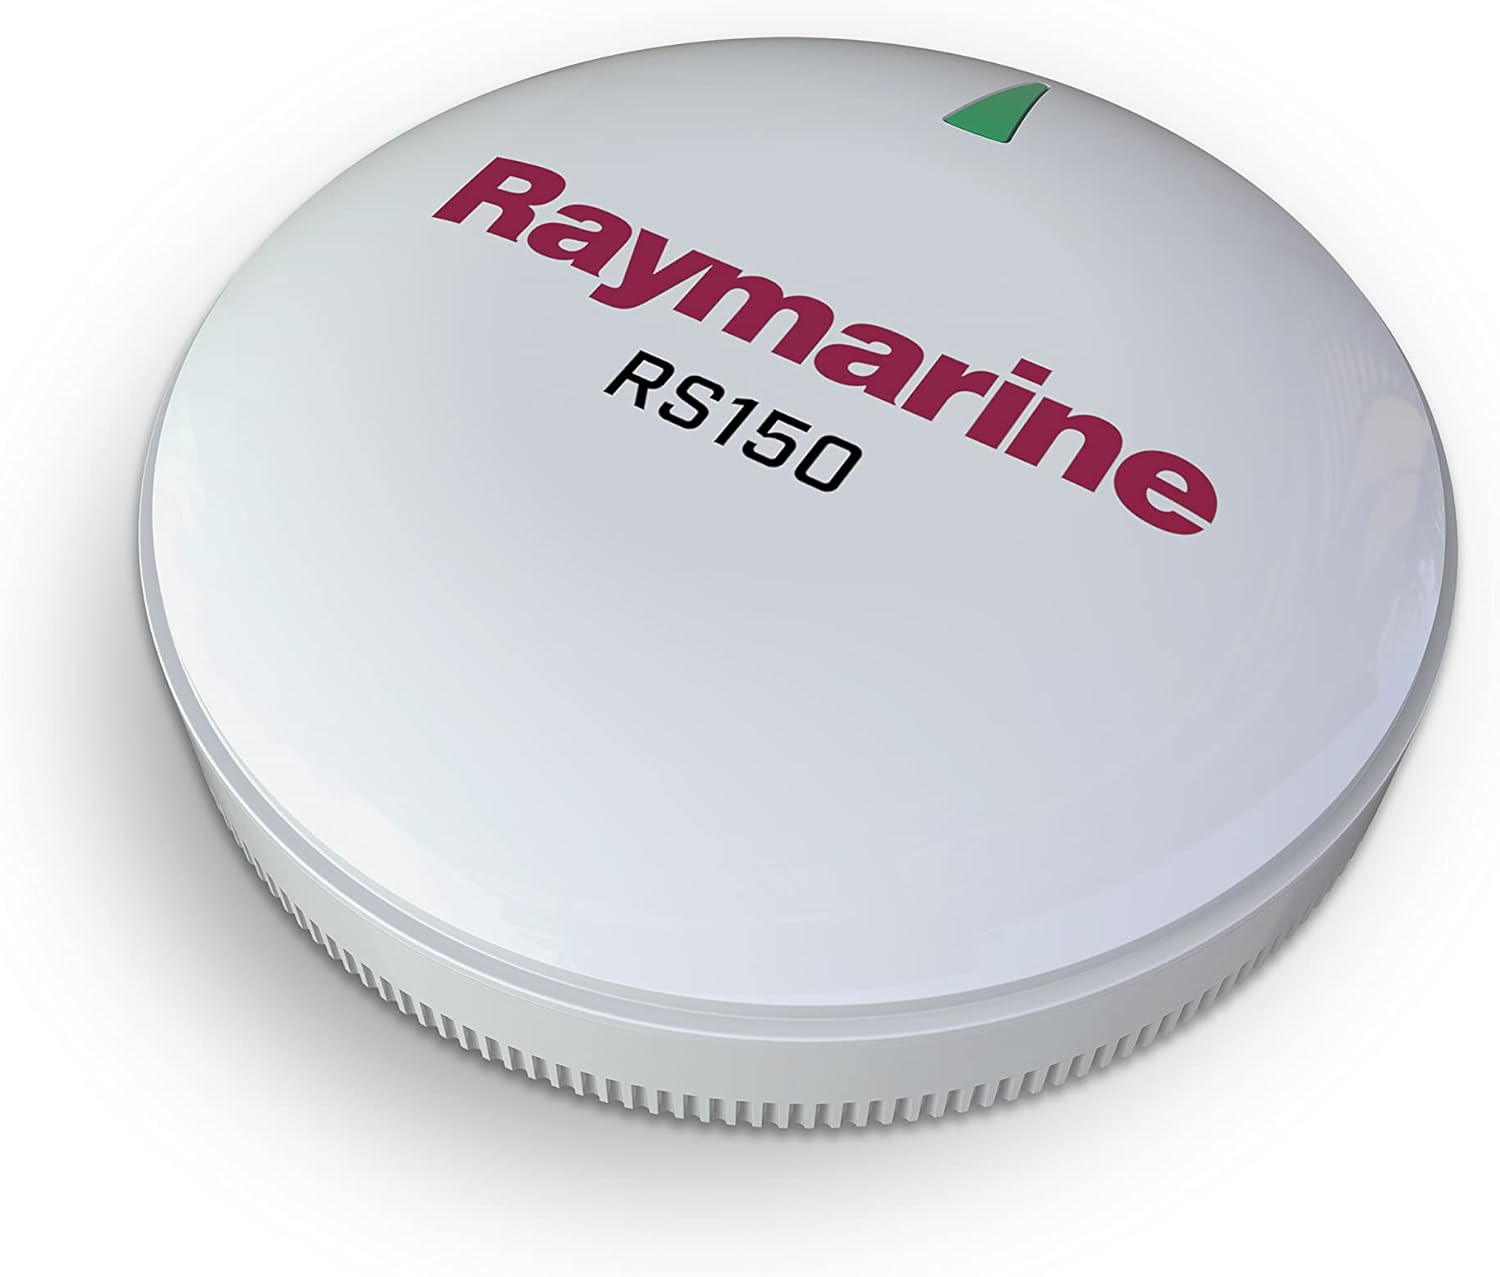
Raymarine RS150 GPS/Glonass Antenna/Receiver Raymarine E70310 RS150 GPS/Glonass Antenna/Receiver
Category: Sports & Outdoors
RS150 GPS/Glonass Receiver, 10Hz, MFG# E70310, The rugged RS150 is designed for surface or pole mounted with the optional pole mounting kit. The RS150 is SeaTalk-ng compatible and NMEA 2000. Includes a 3m SeaTalk-ng cable and surface mounting hardware. The rugged RS150 is designed for surface or pole mounted with the optional pole mounting kit.
Features: 72-Channel GPS Receiver | Faast 10Hz position updates | Satellite differential GPS-compatible. Space-Based Augmentation System (SBAS) enabled with WASS, EGNOS, MSAS and GAGAN support | SeaTalkng and NMEA2000 compatible | A GNSS receiver with GLONASS compatibility